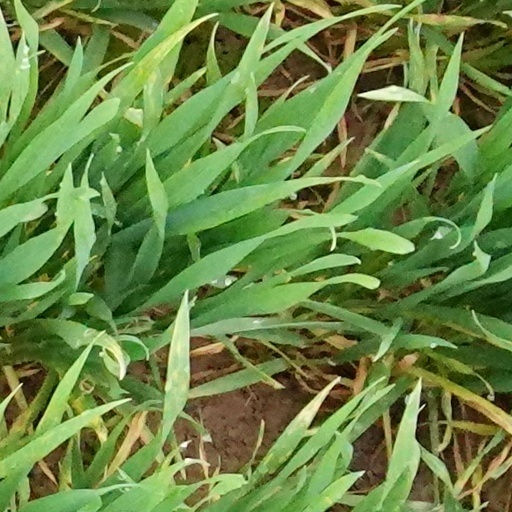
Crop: wheat